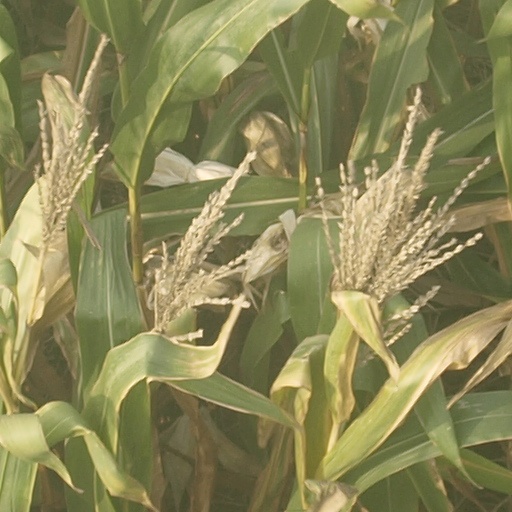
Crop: maize; corn